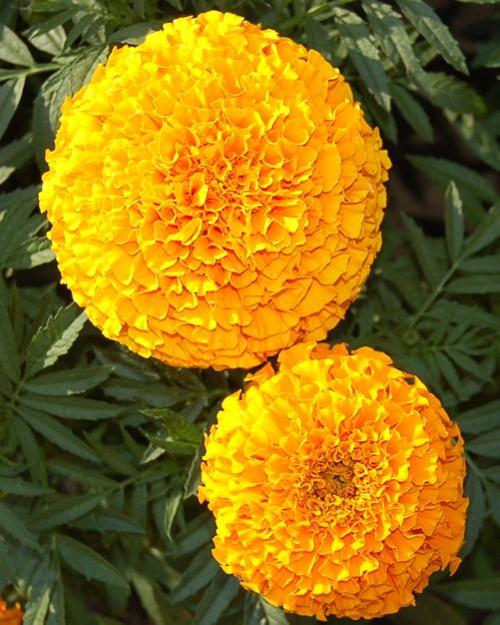
Label: marigold